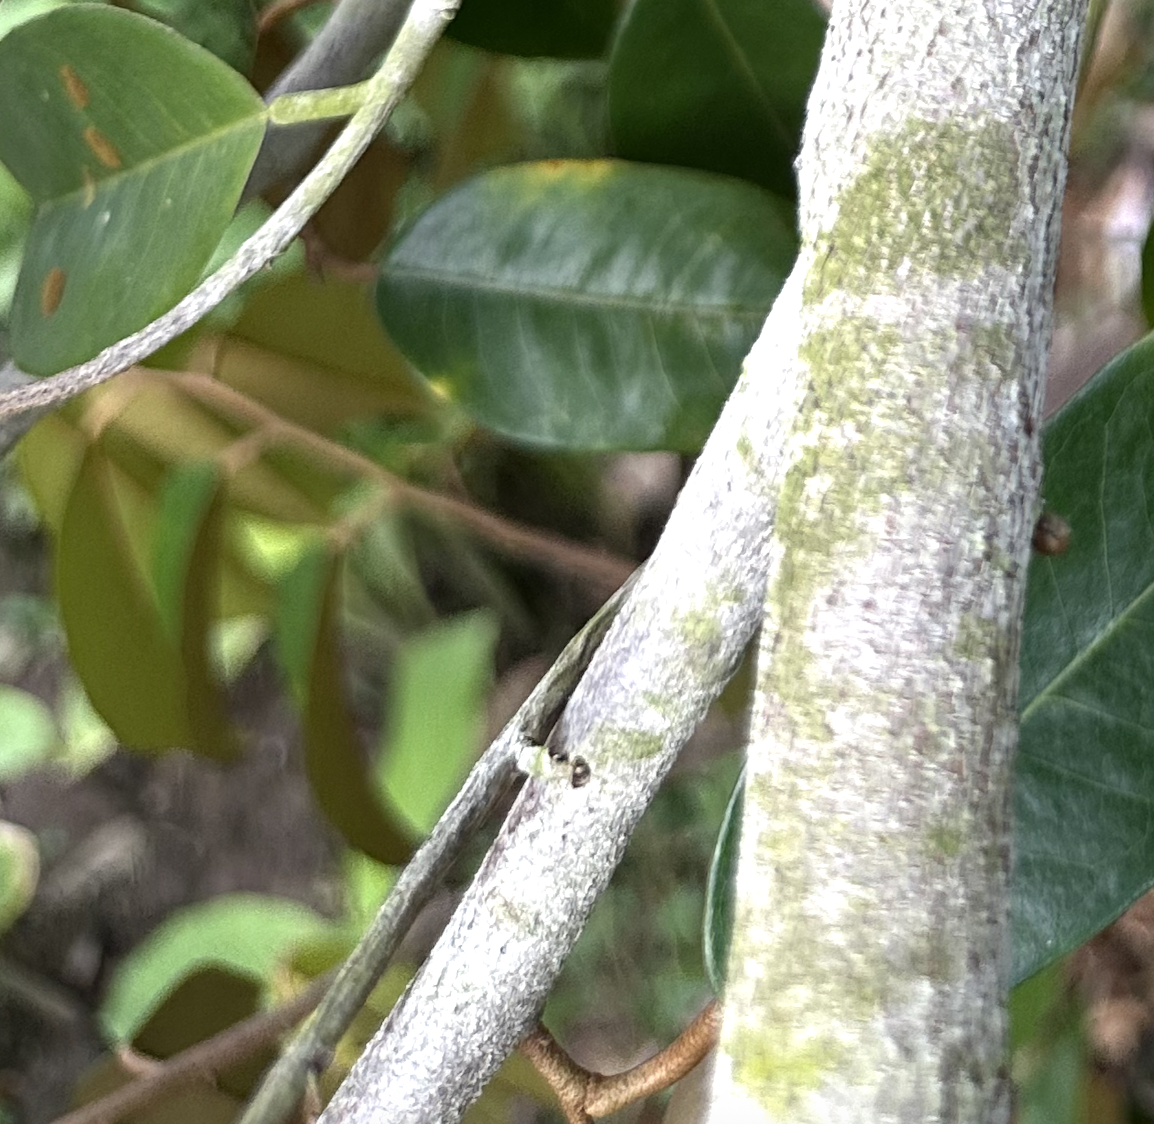
Label: pink_disease